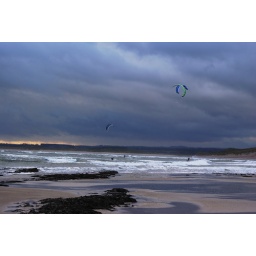
Kite surfers cross paths over Beadnell beach